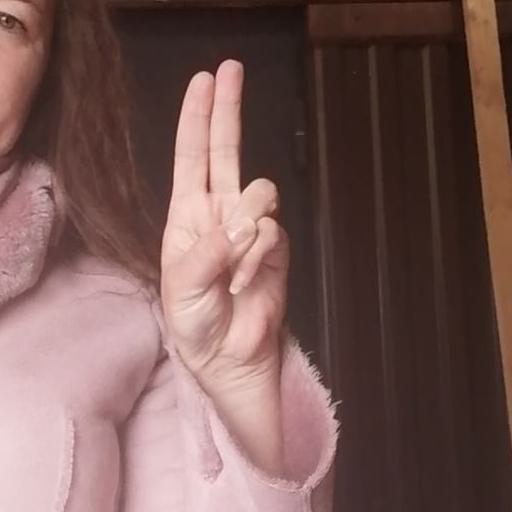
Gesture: two_up